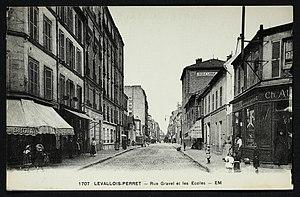
Levallois-Perret. Rue Gravel et écoles
La rue Aristide-Briand est une voie de communication située à Levallois-Perret.